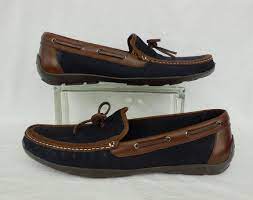
Label: Boat